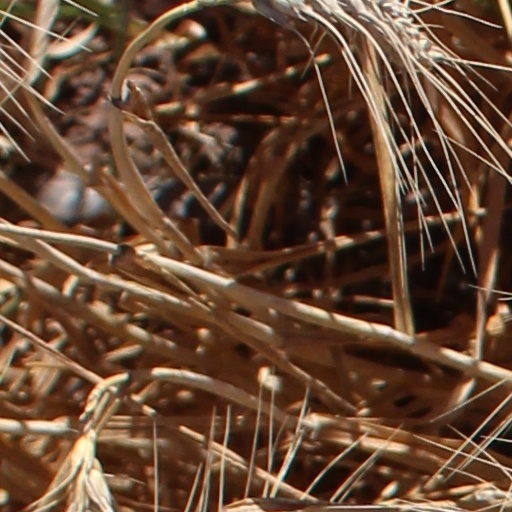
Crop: wheat